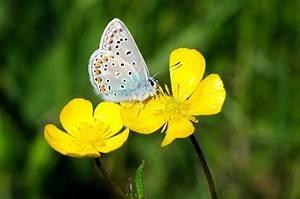
butterfly